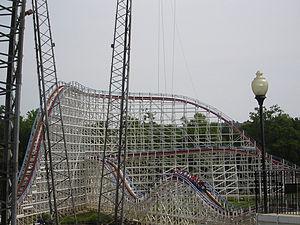
Great American Scream Machine, montagnes russes en bois à Six Flags Over Georgia, États-Unis d'Amérique.